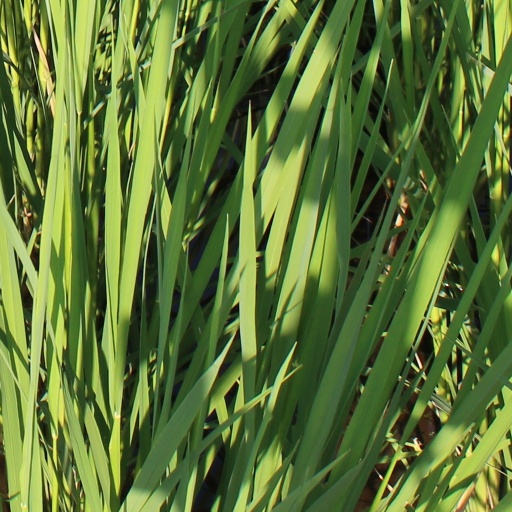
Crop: rice